Demographics of Albania

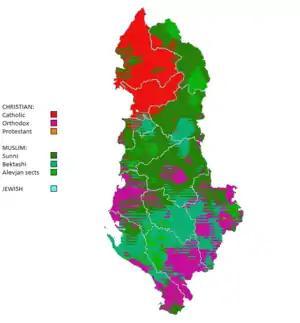
Traditional distribution of religions in Albania

According to the 2023 census, there were 1,101,718 (45.86%) Muslims (mostly Sunni Muslims and Non-denominational Muslims) 201,530 (8.38%) Catholics, 173,645 (7.22%) Eastern Orthodox, 115,644 (4.81%) Bektashi Muslims, 9,658 (0.4%) Evangelicals, 3 670 (0.15%) of other religions, 332,155 (13.82%) believers without denomination, 85,311 (3.55%) Atheists and 378,782 (15.76%) did not provide an answer.